Bull Moose Music

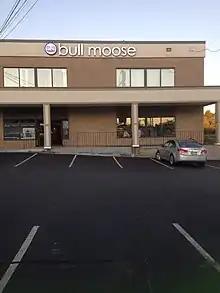
A Bull Moose store located in Salem, NH (closed in 2024), October 2019

Bull Moose was founded by Brett Wickard in Brunswick, Maine, in 1989, though he did not file it as a Business Corporation until 1995. Bull Moose was started with $37,000. Chris Brown was hired in 1991 as a clerk and later became the creator of Record Store Day, and the company's Vice President.